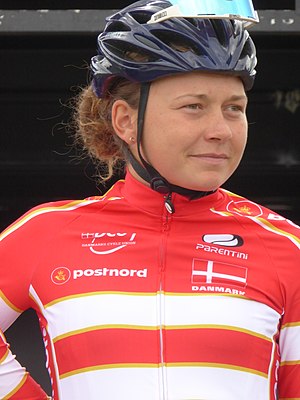
Christina Siggaard
Christina Siggaard (2018)
Christina Siggaard er en dansk cykelrytter, som kører for Team Virtu Cycling Women. Hun blev den 23. september 2011 i København nr. 3 ved Junior-VM i linjeløb, hvor hun efter 70 kilometer sprintede sig til en bronzemedalje i Rudersdal. På Geels Bakke kørte hun i spurten frem fra en position som nummer 20 til tredjepladsen på de sidste 150 meter. Briten Lucy Garner vandt guldet foran belgieren Jessy Druyts.